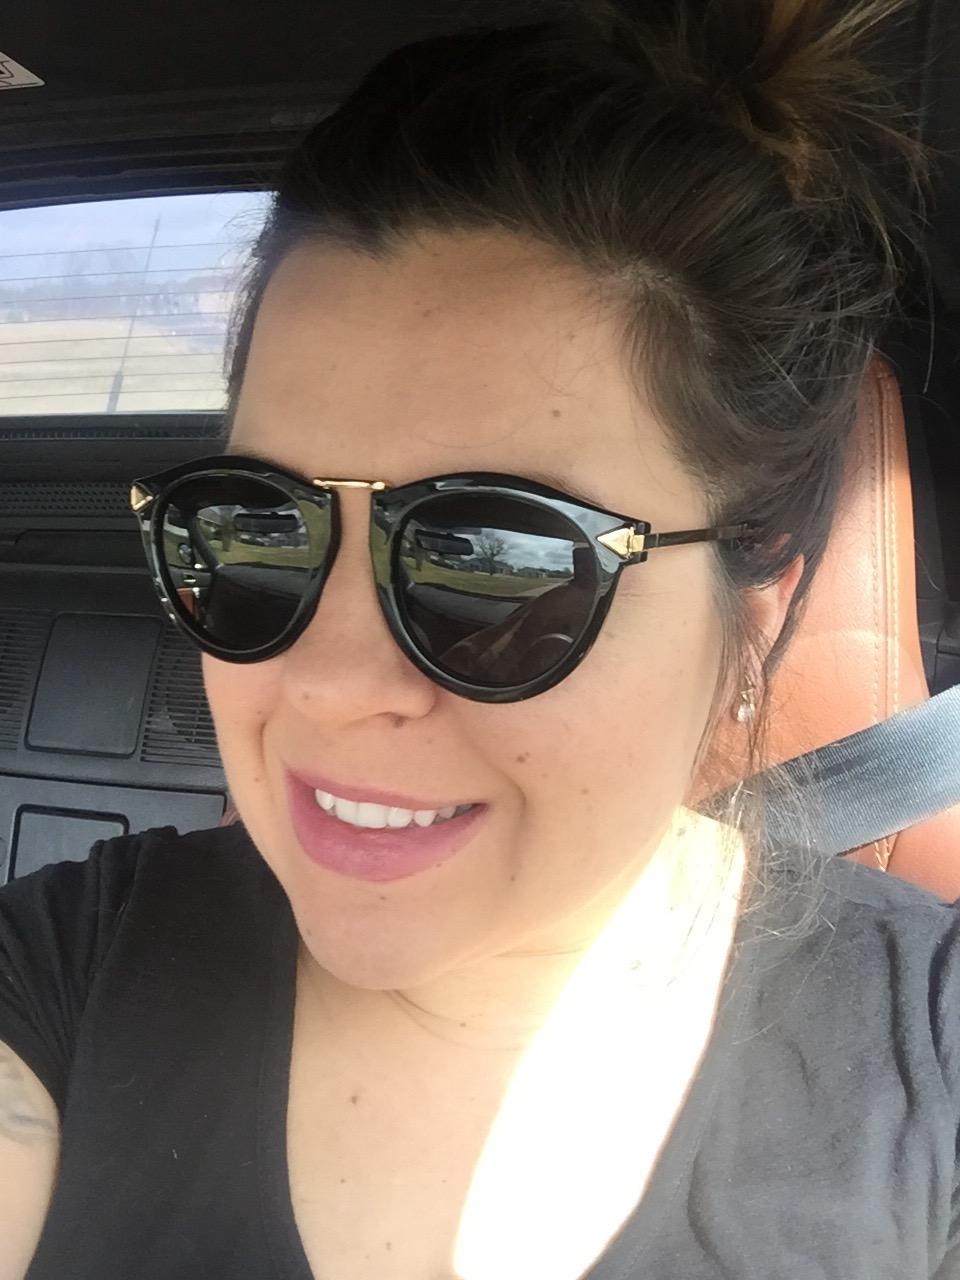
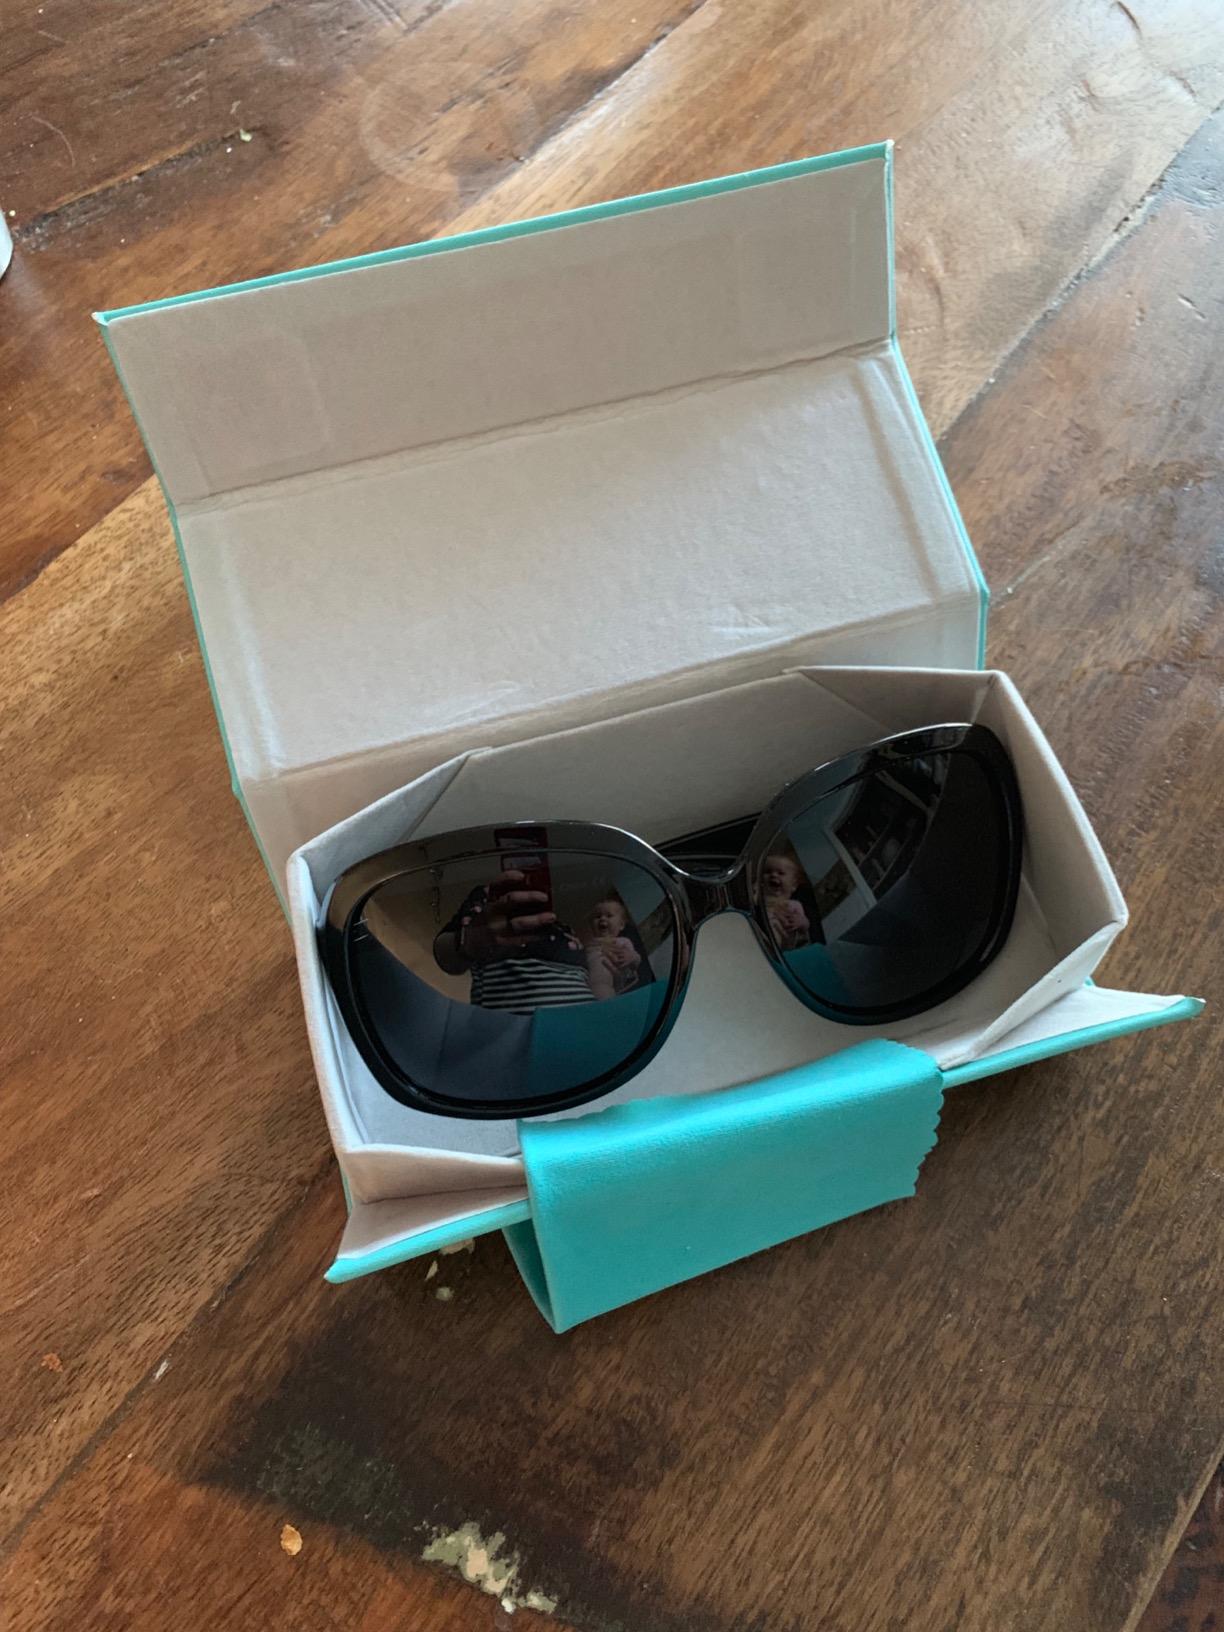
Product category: accessories_sunglasses
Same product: no